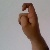
The image shows a hand gesture representing the letter 'X' in Indian Sign Language.